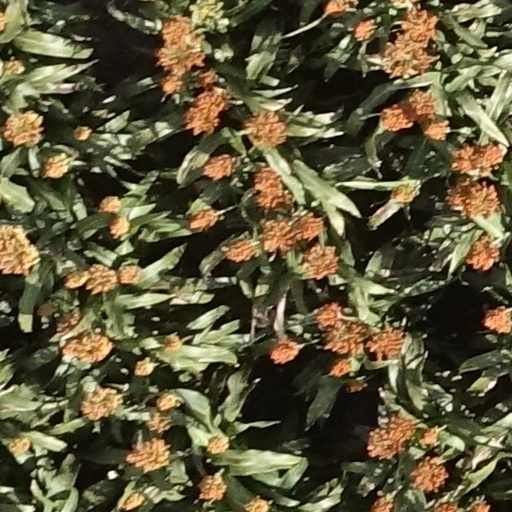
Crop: sorghum